Hakan Şükür

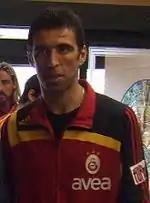

Şükür returned to Galatasaray on 7 July 2003, after failing to negotiate a new contract with Blackburn. He scored 12 times in 28 league games in his first season and 18 in the following, with the team winning the 2005 Turkish cup during that timeframe. Also, on 3 December 2003, he found the net twice in a 2–0 home defeat of Juventus for the 2003–04 UEFA Champions League; in November 2003, to celebrate UEFA's Jubilee, he was selected as Turkey's Golden Player by the Turkish Football Federation, as their most outstanding player of the past fifty years.